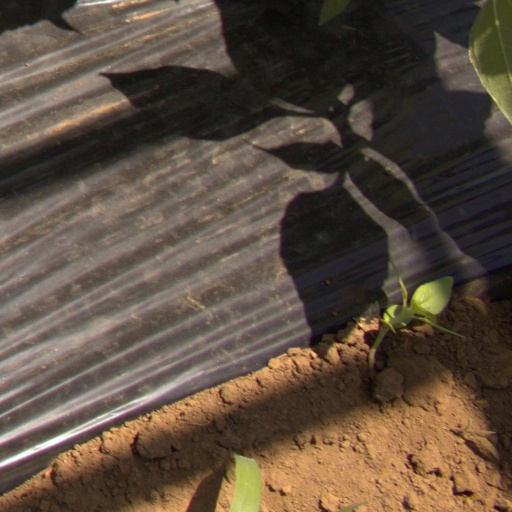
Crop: Jerusalem artichoke